Soomaa National Park

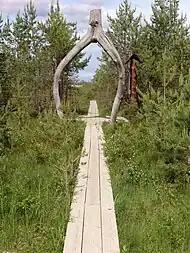
Boardwalk entrance to the Riisa hiking trail.

There are several hiking and study trails, placed all over the National Park to explore the nature at its best: